Yomawari: Night Alone

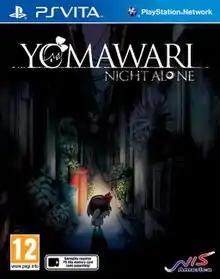
European cover art

Yomawari: Night Alone is a survival horror video game created and developed by Nippon Ichi Software for the PlayStation Vita and Steam. The game was released in Japan on October 29, 2015 and in English in October 2016. Two sequels, "" and "" were released in the following years.